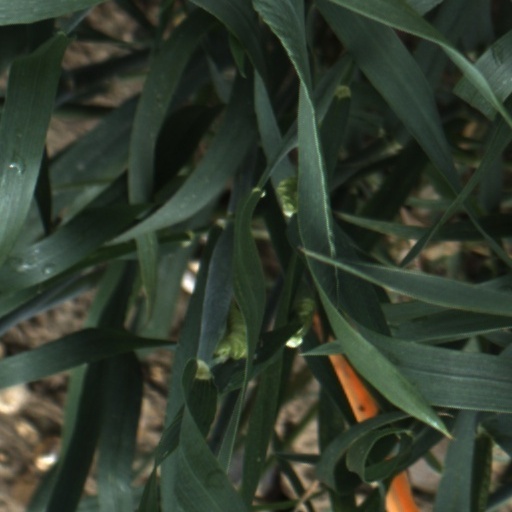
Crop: wheat